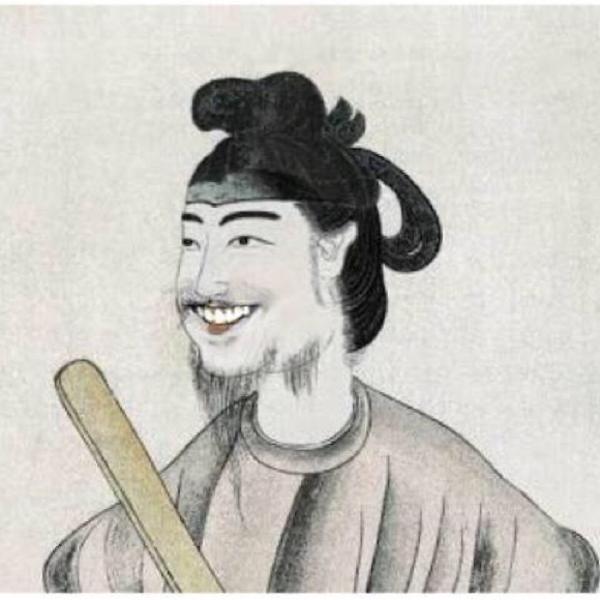
回答: アイス当たり